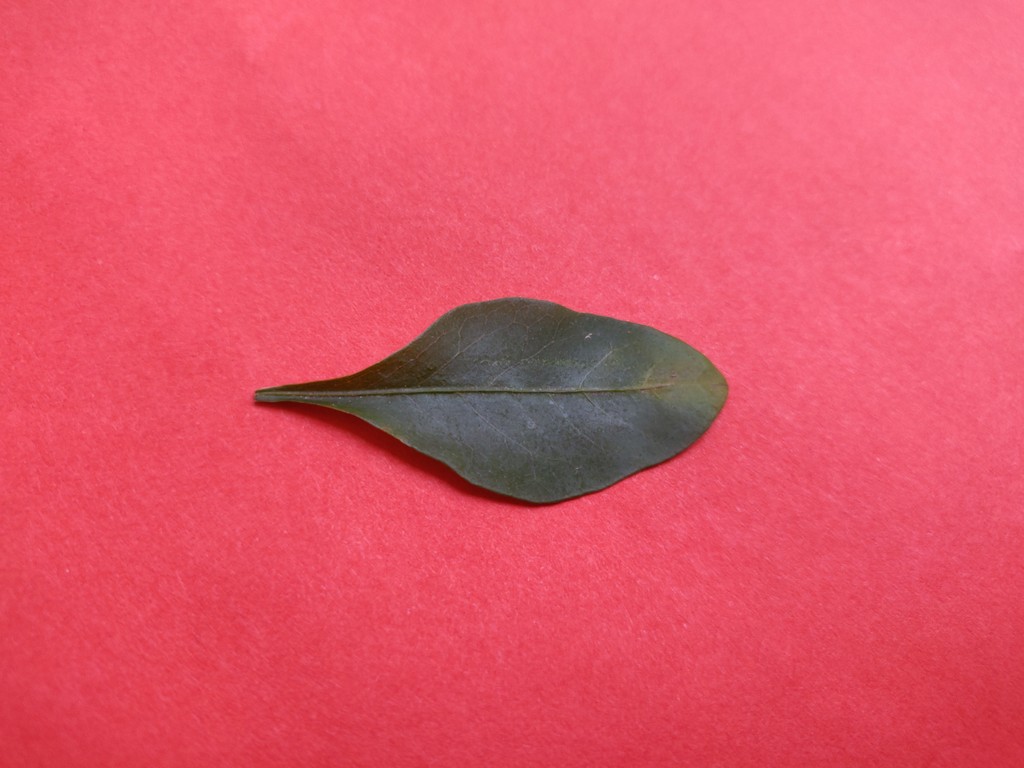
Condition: Unhealthy
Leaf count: single
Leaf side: front